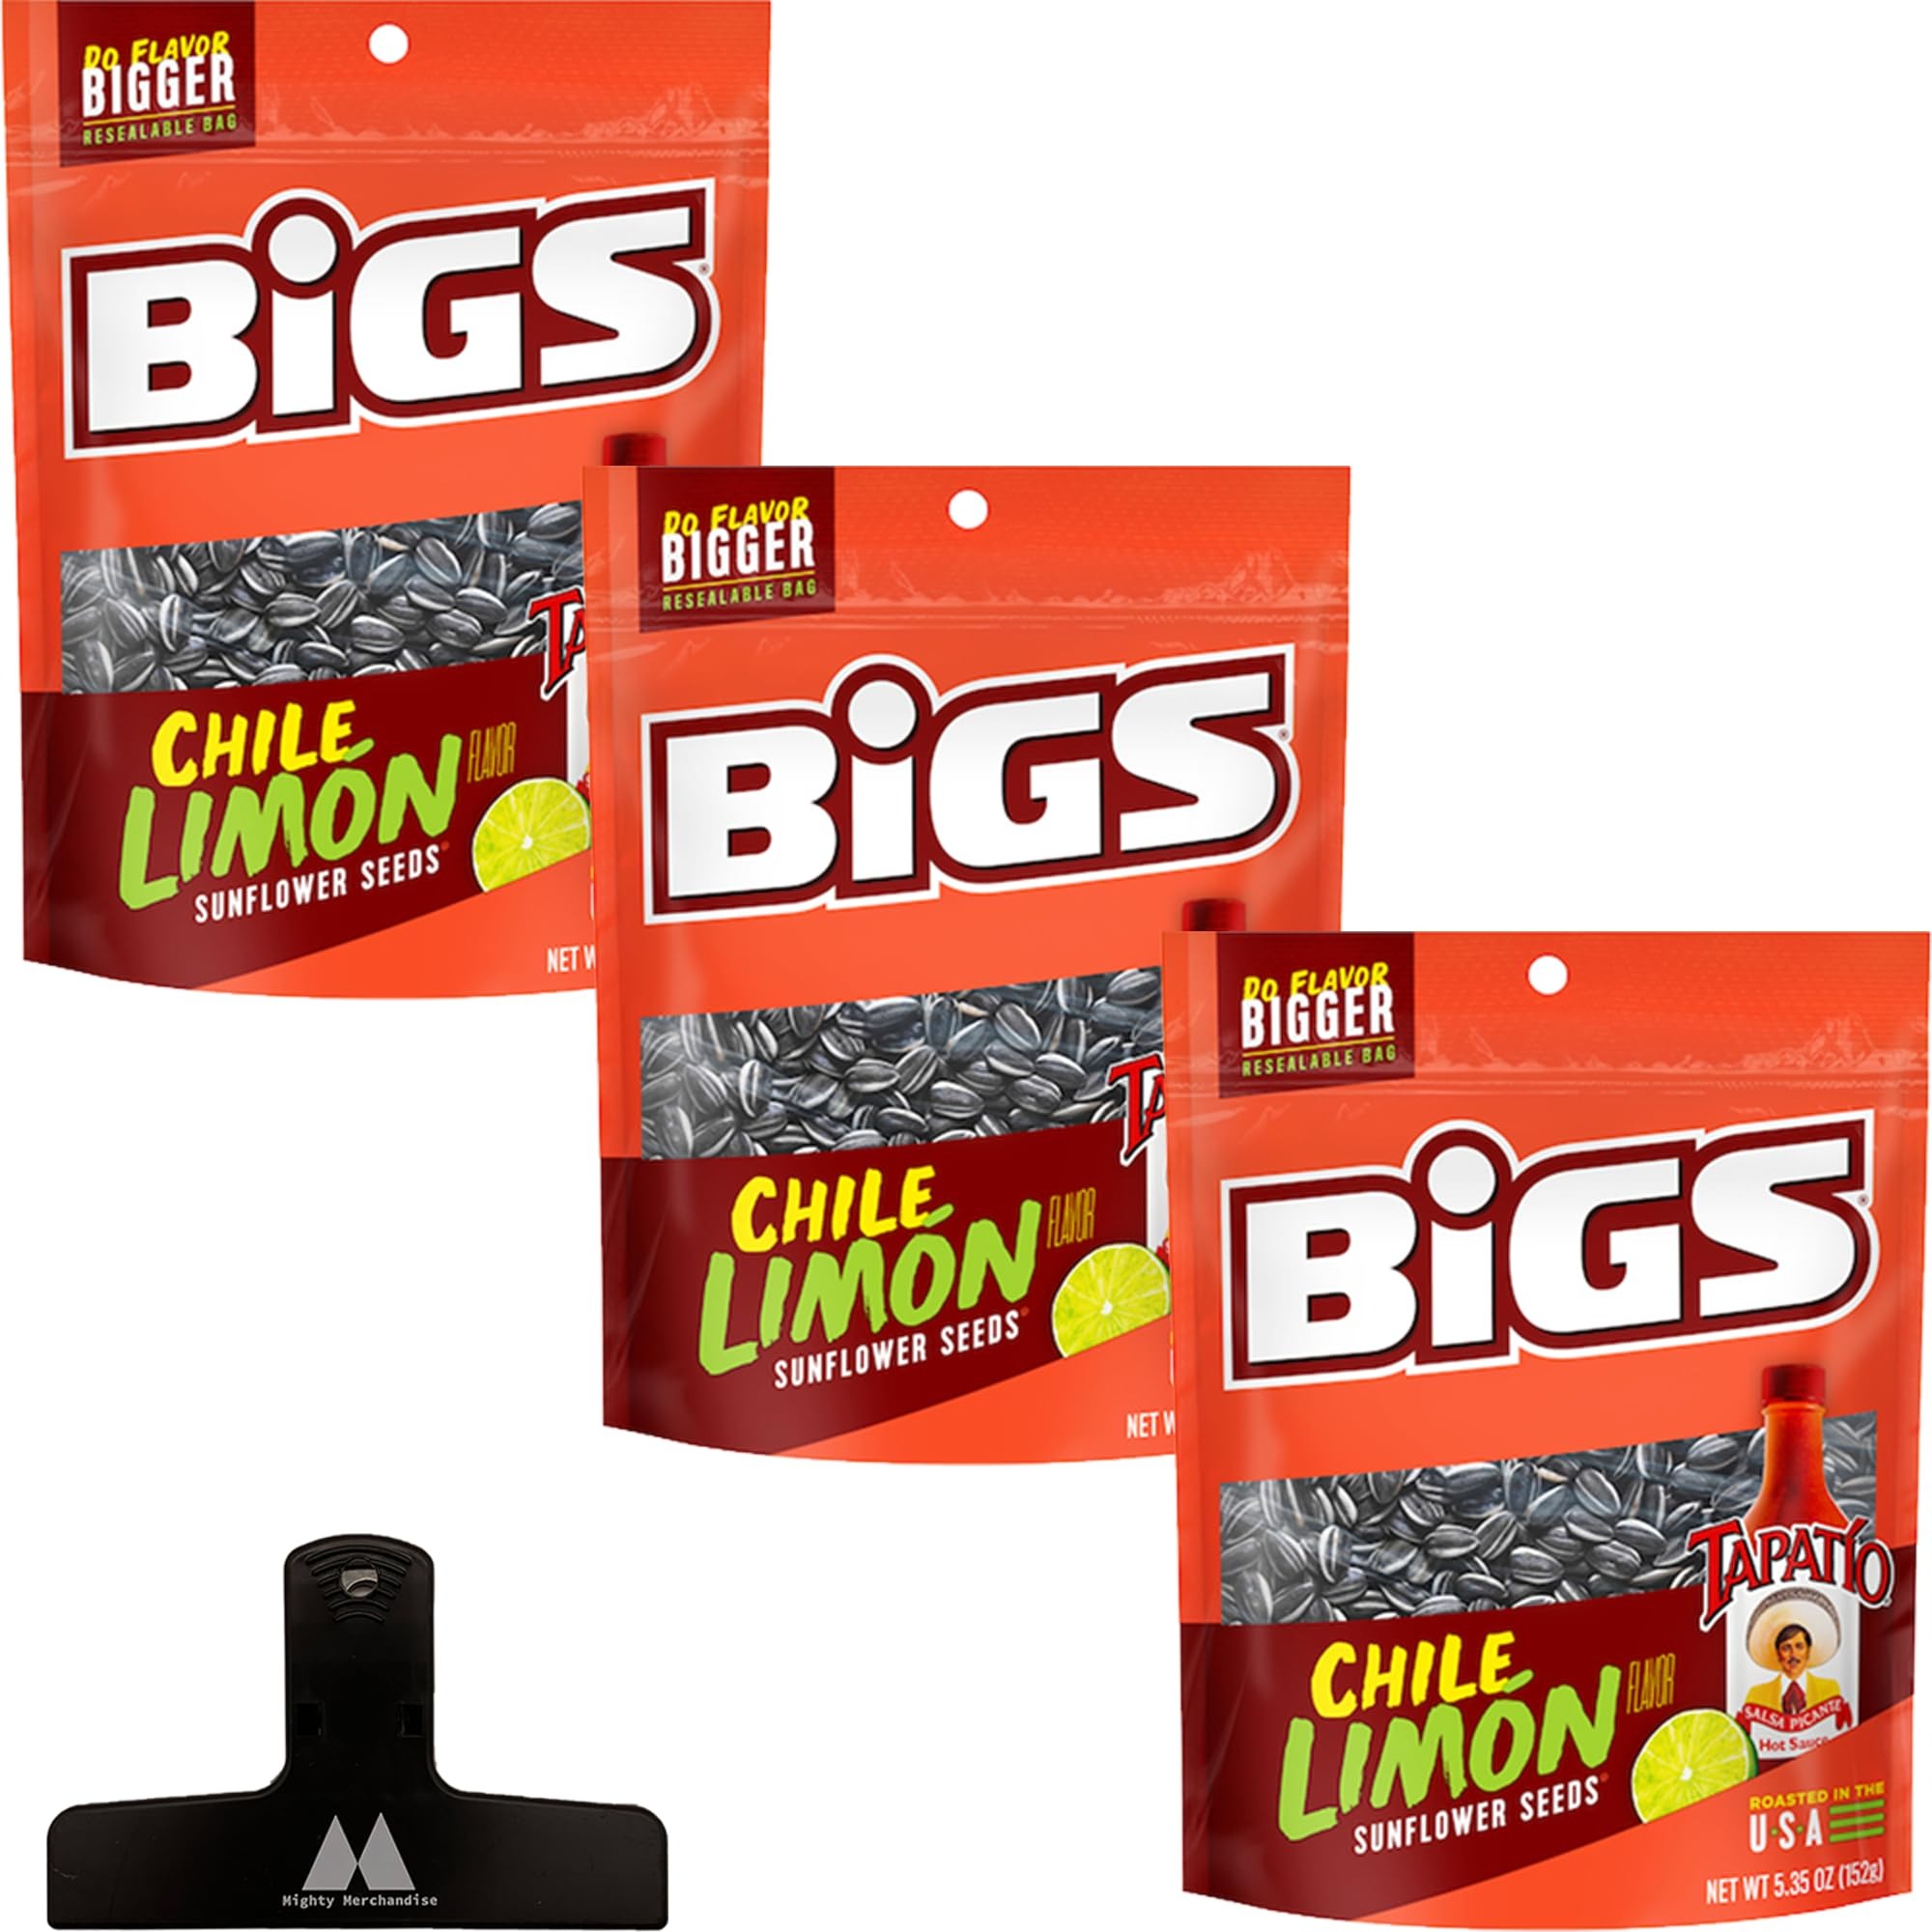
Item Name: BIGS Chile Limon Flavored Sunflower Seeds - 5.35 oz Bags (Pack of 3) - With Mighty Merchandise Bag Clip
Value: 16.05
Unit: Ounce

Price: 25